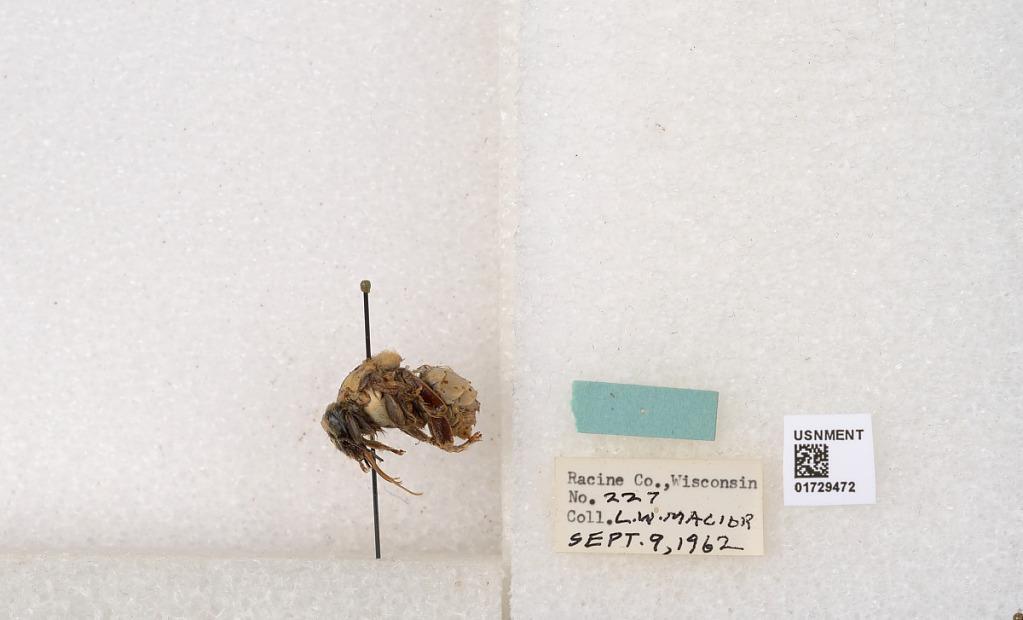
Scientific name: Bombus (Separatobombus) griseocollis (De Geer)
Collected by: L. Macior
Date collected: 1962-9-9
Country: United States
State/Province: Wisconsin
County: Racine
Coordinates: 42.7299, -87.8123